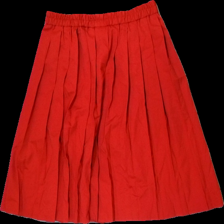
View: back
Type: Skirt
Category: Ladies
Brand: Not in the list
Brand text on label: miss smith
Colors: Red
Material: 60% polyester 40% cott
Cut: Regular
Size: S
Season: All
Price range: <50
Recommended usage: Reuse